Gelenkhüü

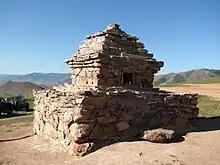
Suvarga built by Gelenkhüü in Jargalant in 1890

Gelenkhüü (c. 1877–1938), full name Khainzangiin Gelenkhüü ("Хайнзангийн Гэлэнхүү"), also known as Gelenkhüü Shükherch ("Гэлэнхүү Шүхэрч" – Parachute-Gelenkhüü), is a semi-legendary figure from northern Mongolia. There are numerous tales about him, but the deed he is most remembered for is his attempt to fly by using self-made wings.